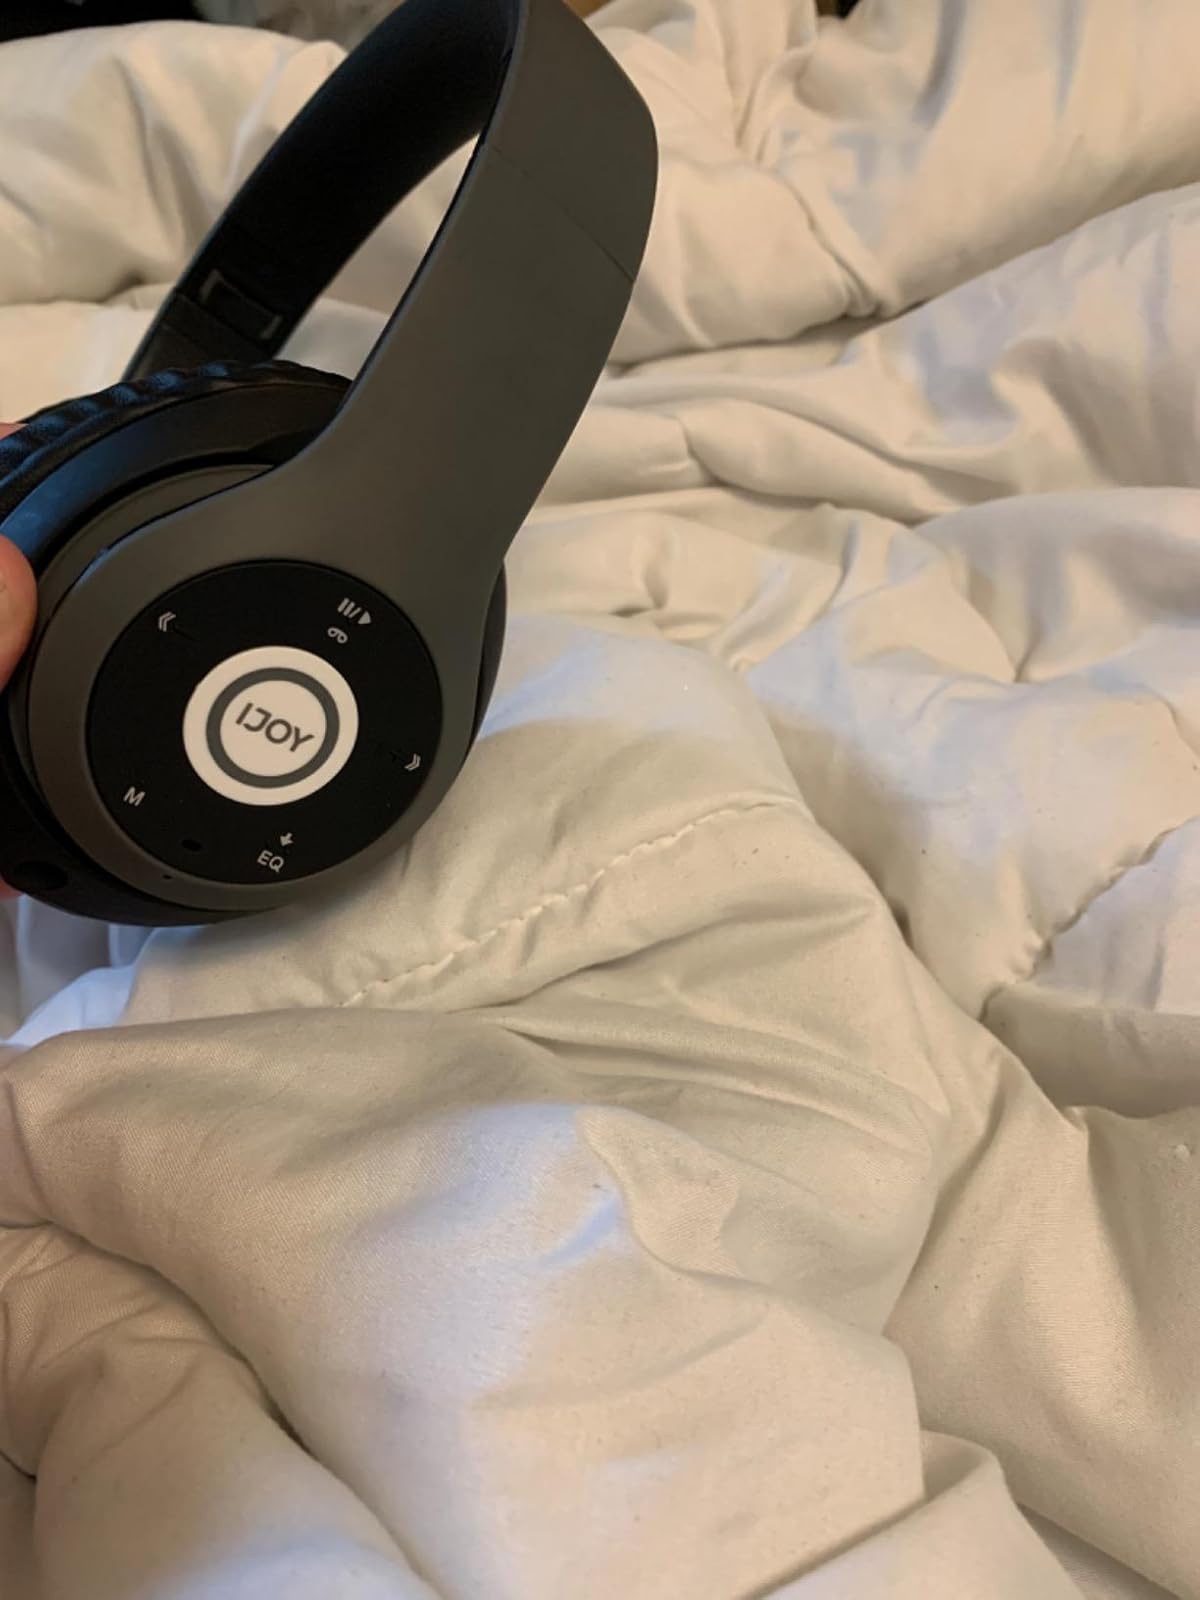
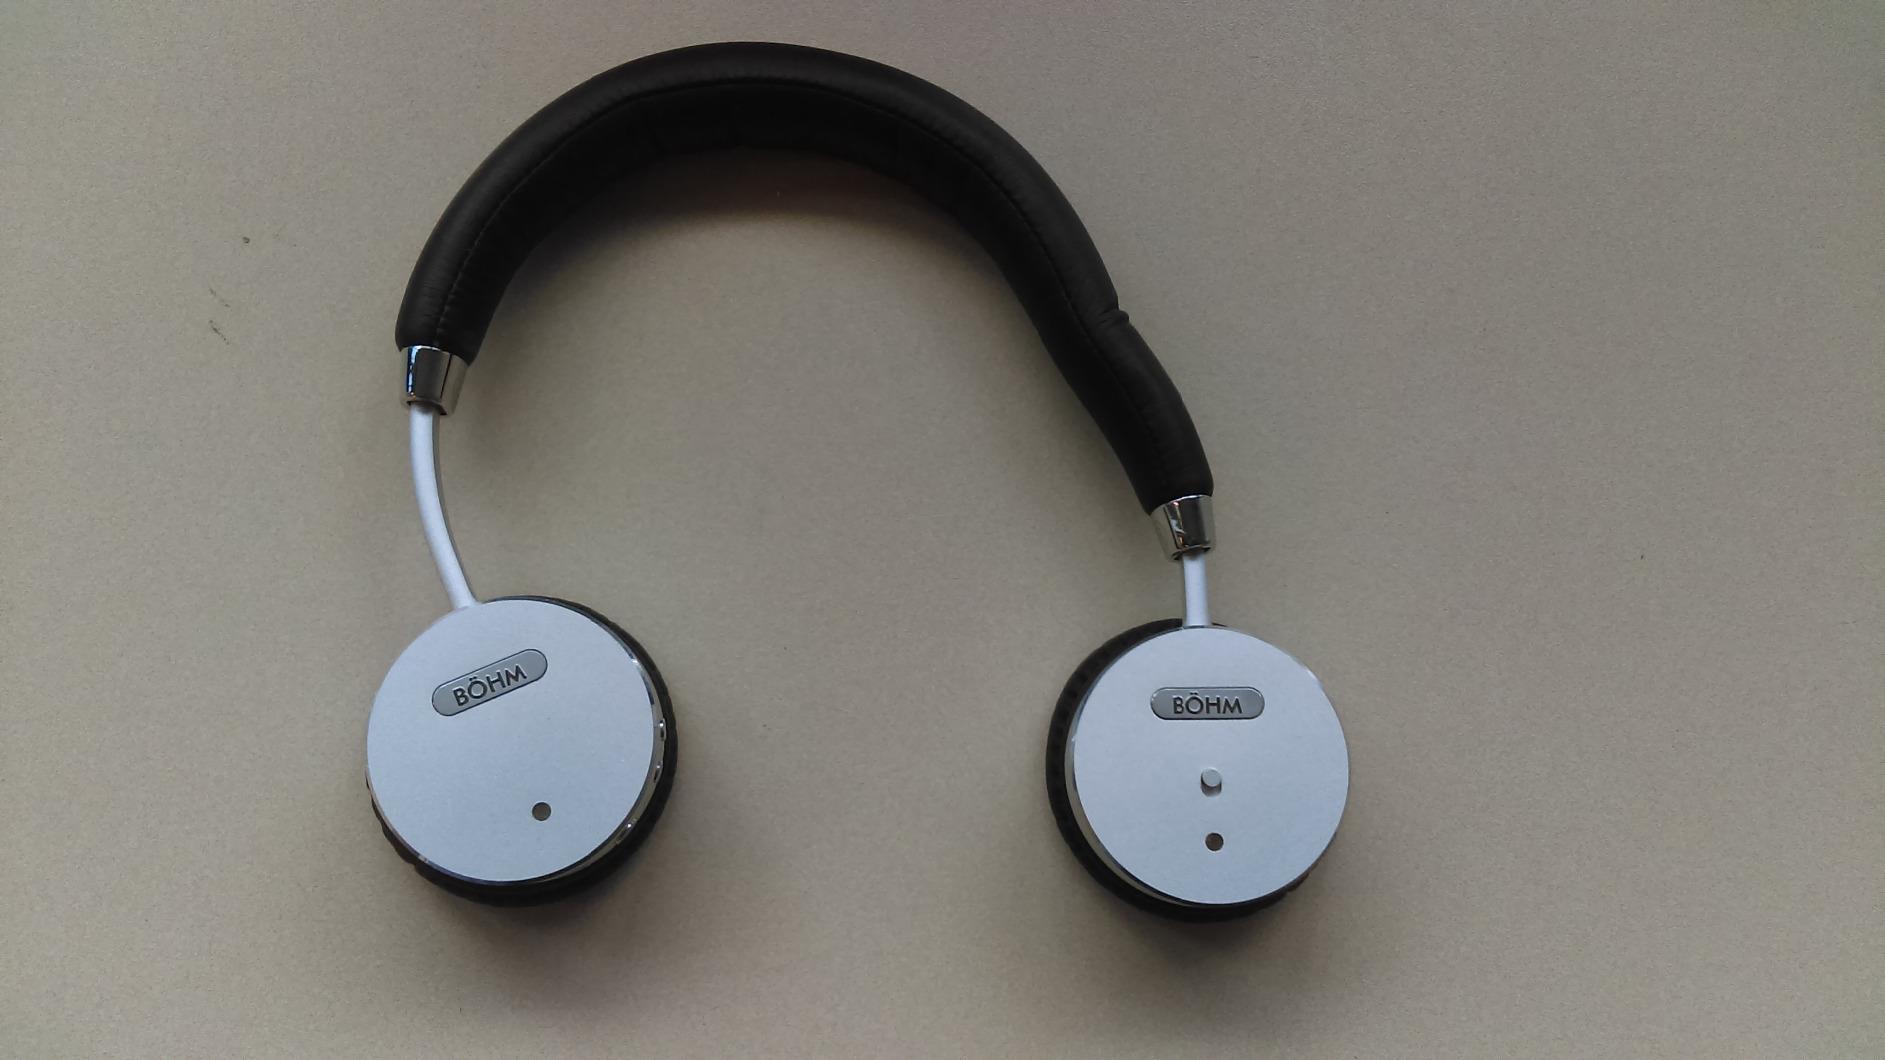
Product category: headphones
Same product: no